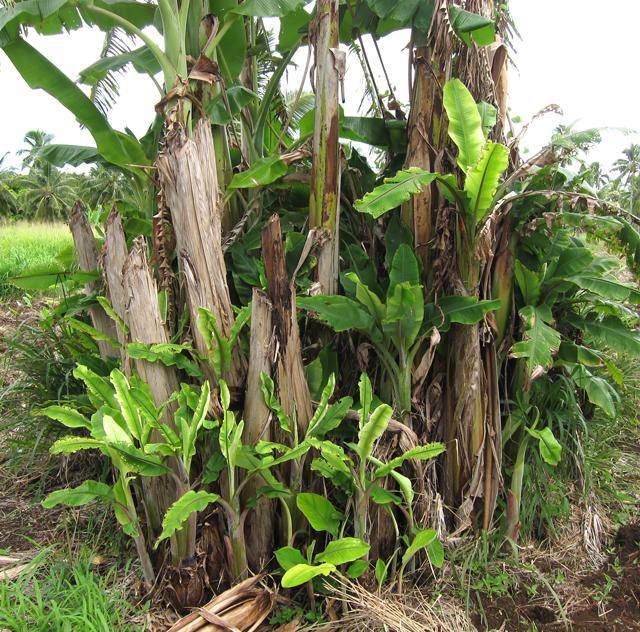
Plant: Banana
Disease: banana bunchy top